Elizabeth Coppin

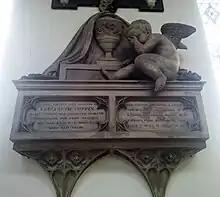
The memorial to Elizabeth Coppin in St. Stephen's Norwich

Born in Norfolk as Elizabeth Clyatt, she was married to artist Daniel Coppin, one the founding members of the Norwich School of Painters; the couple were the parents of still life painter Emily Stannard.